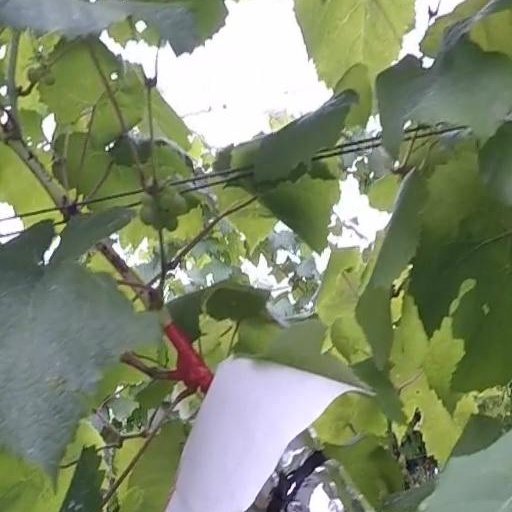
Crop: grape